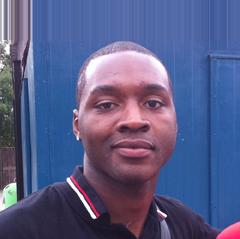
Age: 23